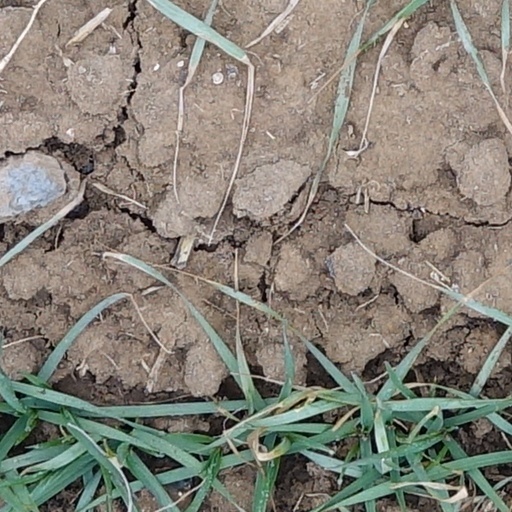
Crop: wheat